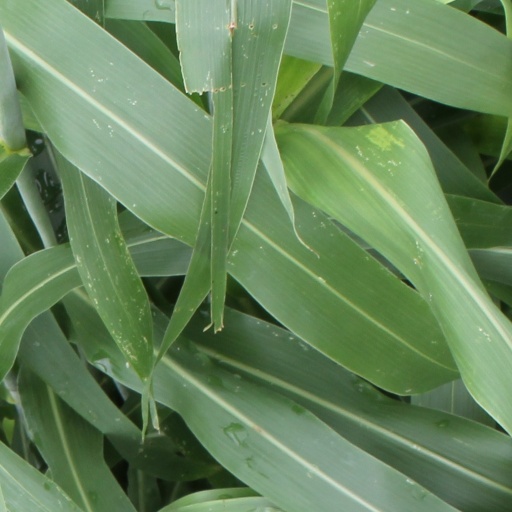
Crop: sorghum